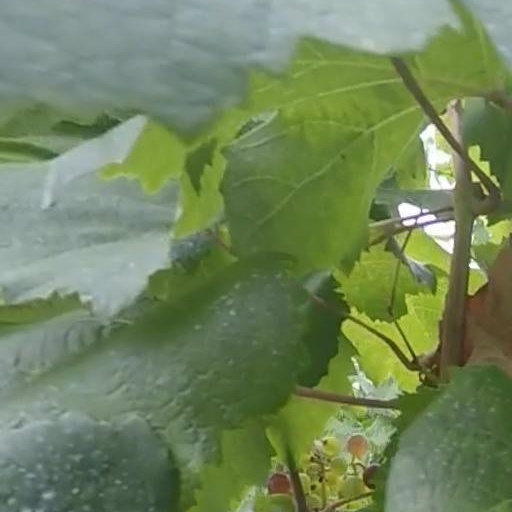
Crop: grape